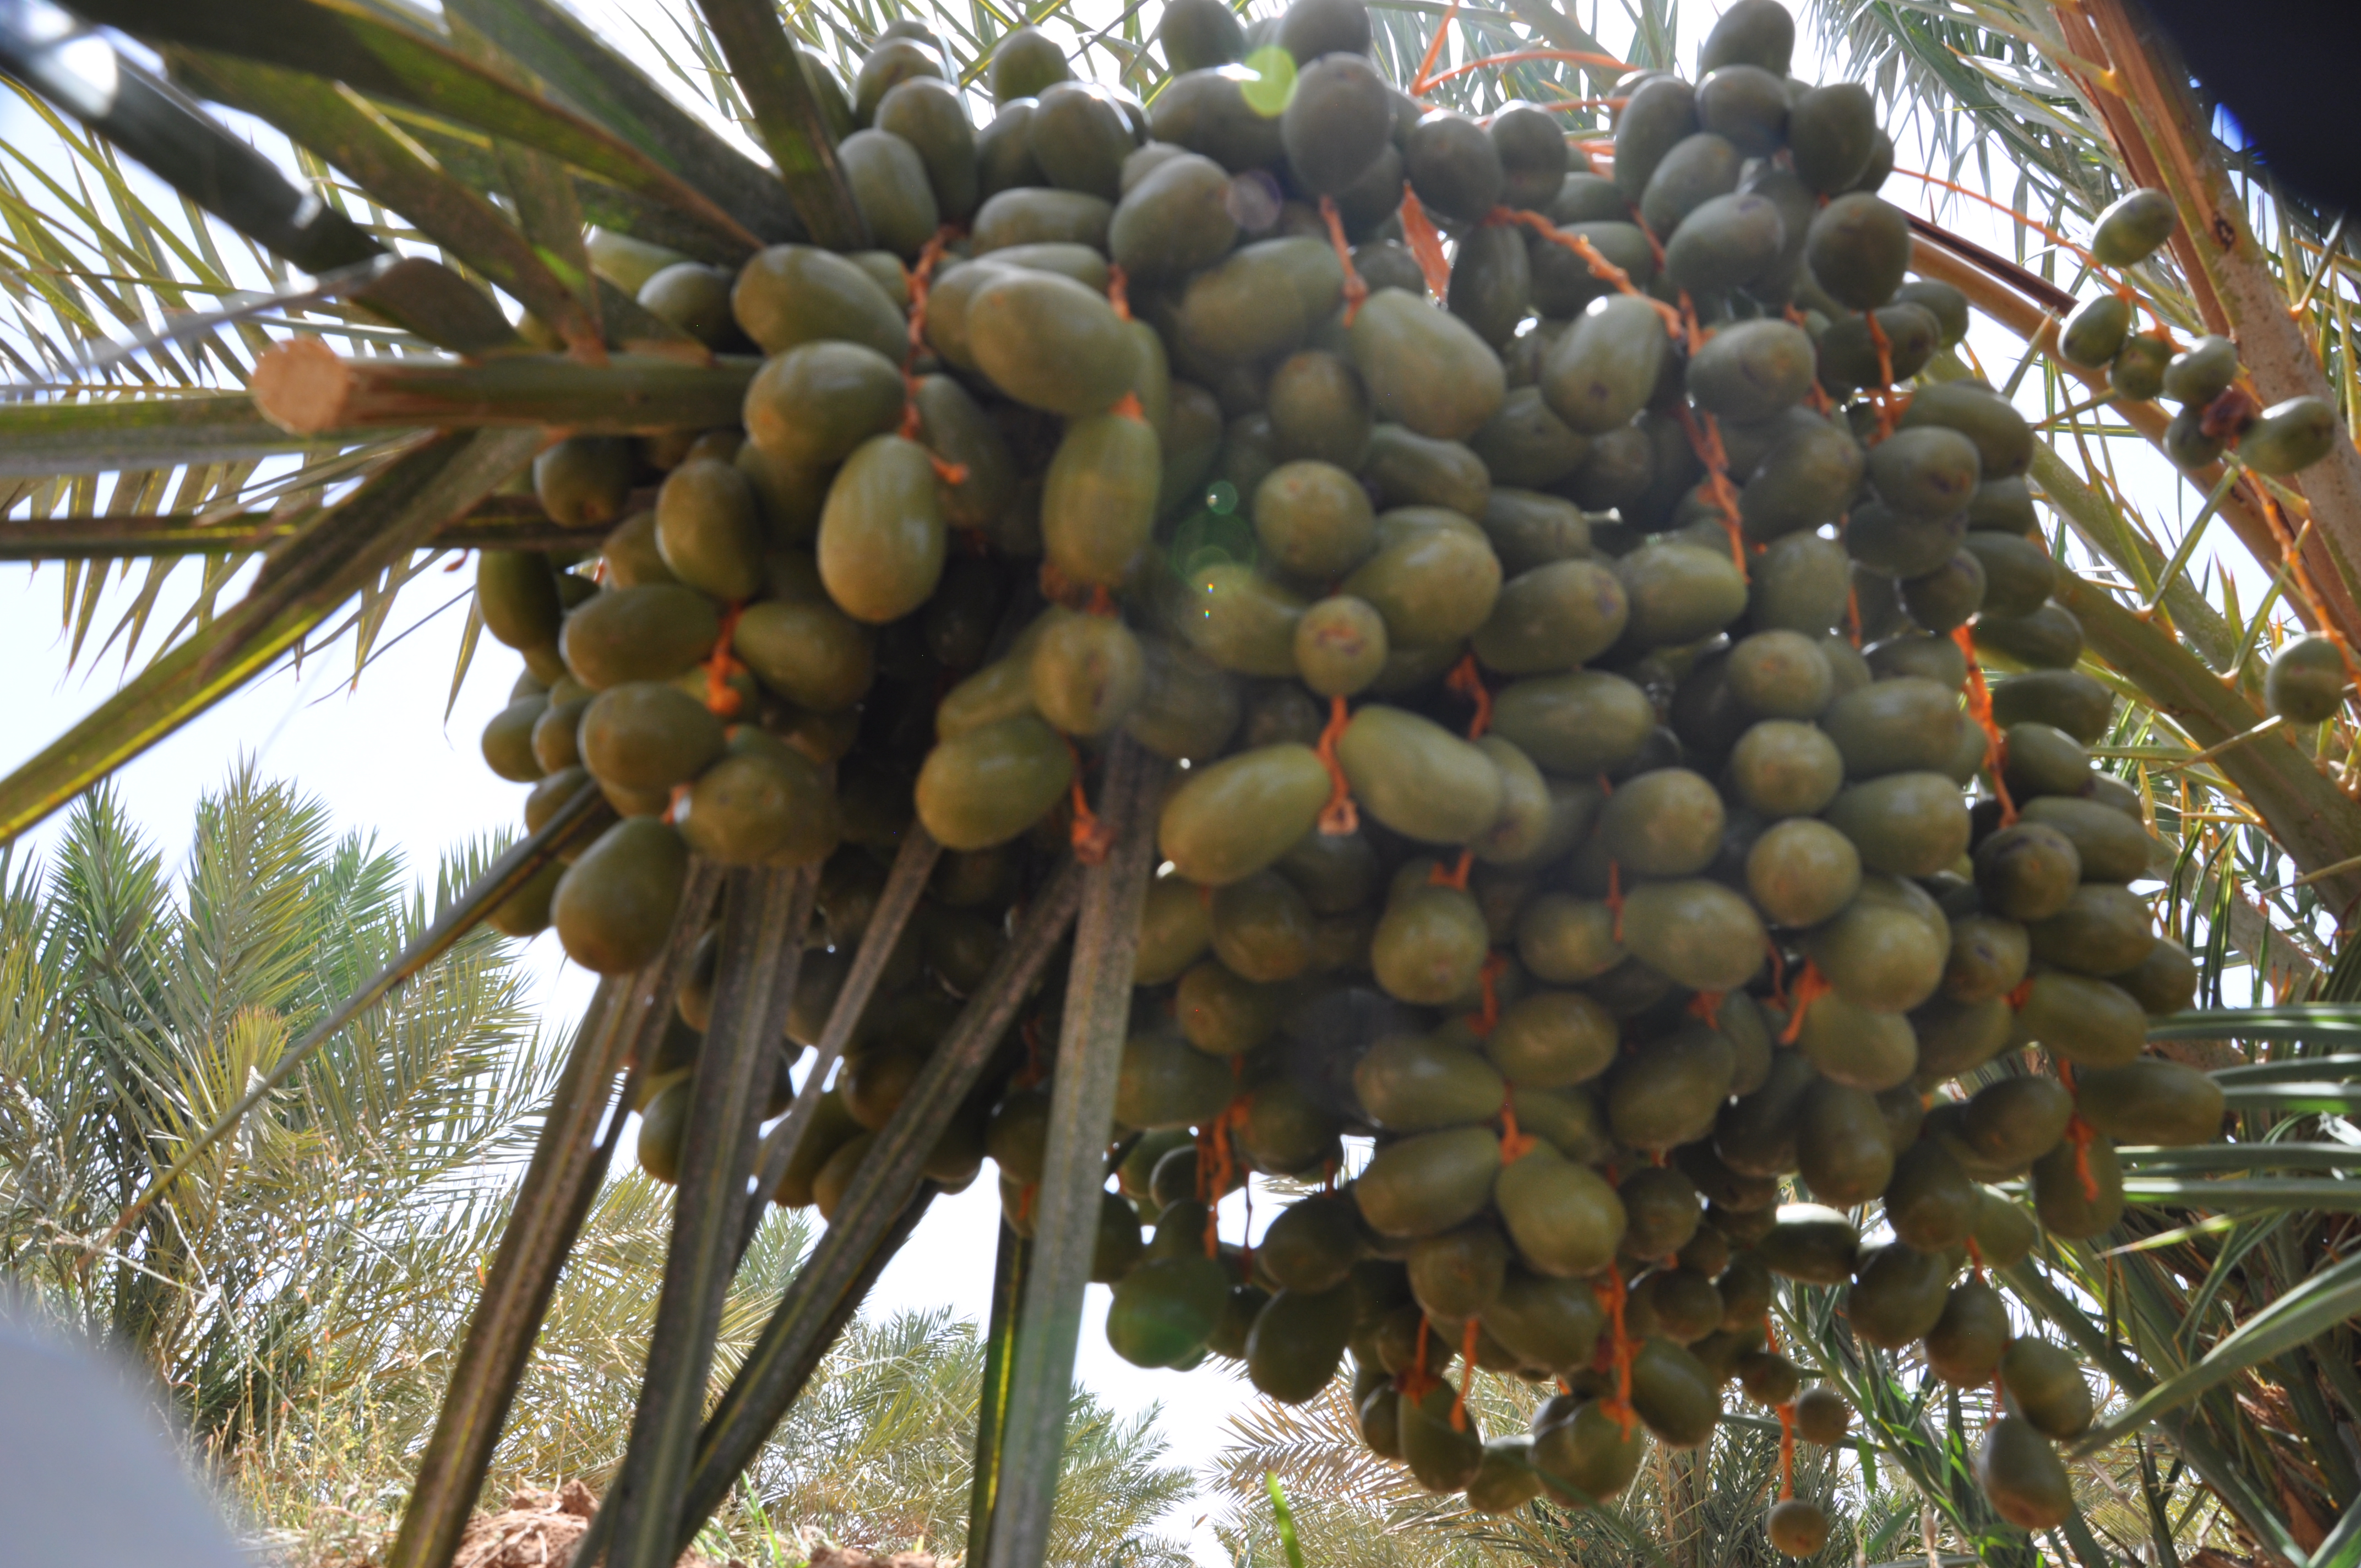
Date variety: Boufagous